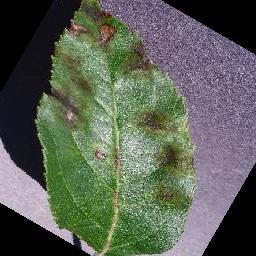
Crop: apple
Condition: scab